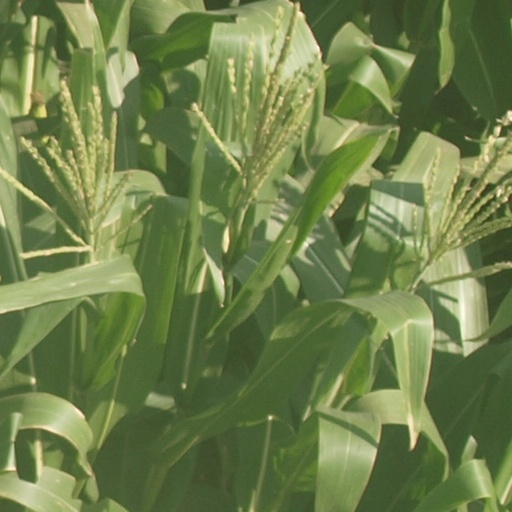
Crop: maize; corn